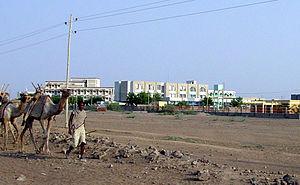
Semera ou Samara est le centre politique et administratif de la région Afar en Éthiopie. Elle accueille toutes les institutions du pouvoir politique fédéral. Elle compte 3 687 habitants au recensement de 2011 et se trouve à 433 mètres d'altitude.